Inspire Church

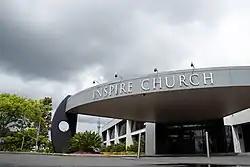
Inspire Church Liverpool.

The church was founded in 1982, with Pastors John and Carol McMartin as Liverpool Christian Life Centre (one of several Christian Life Centres).